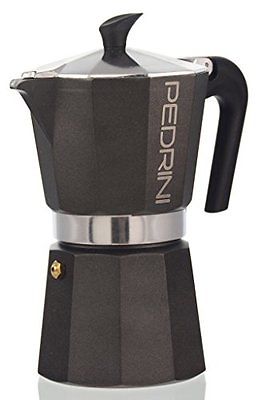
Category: coffee maker